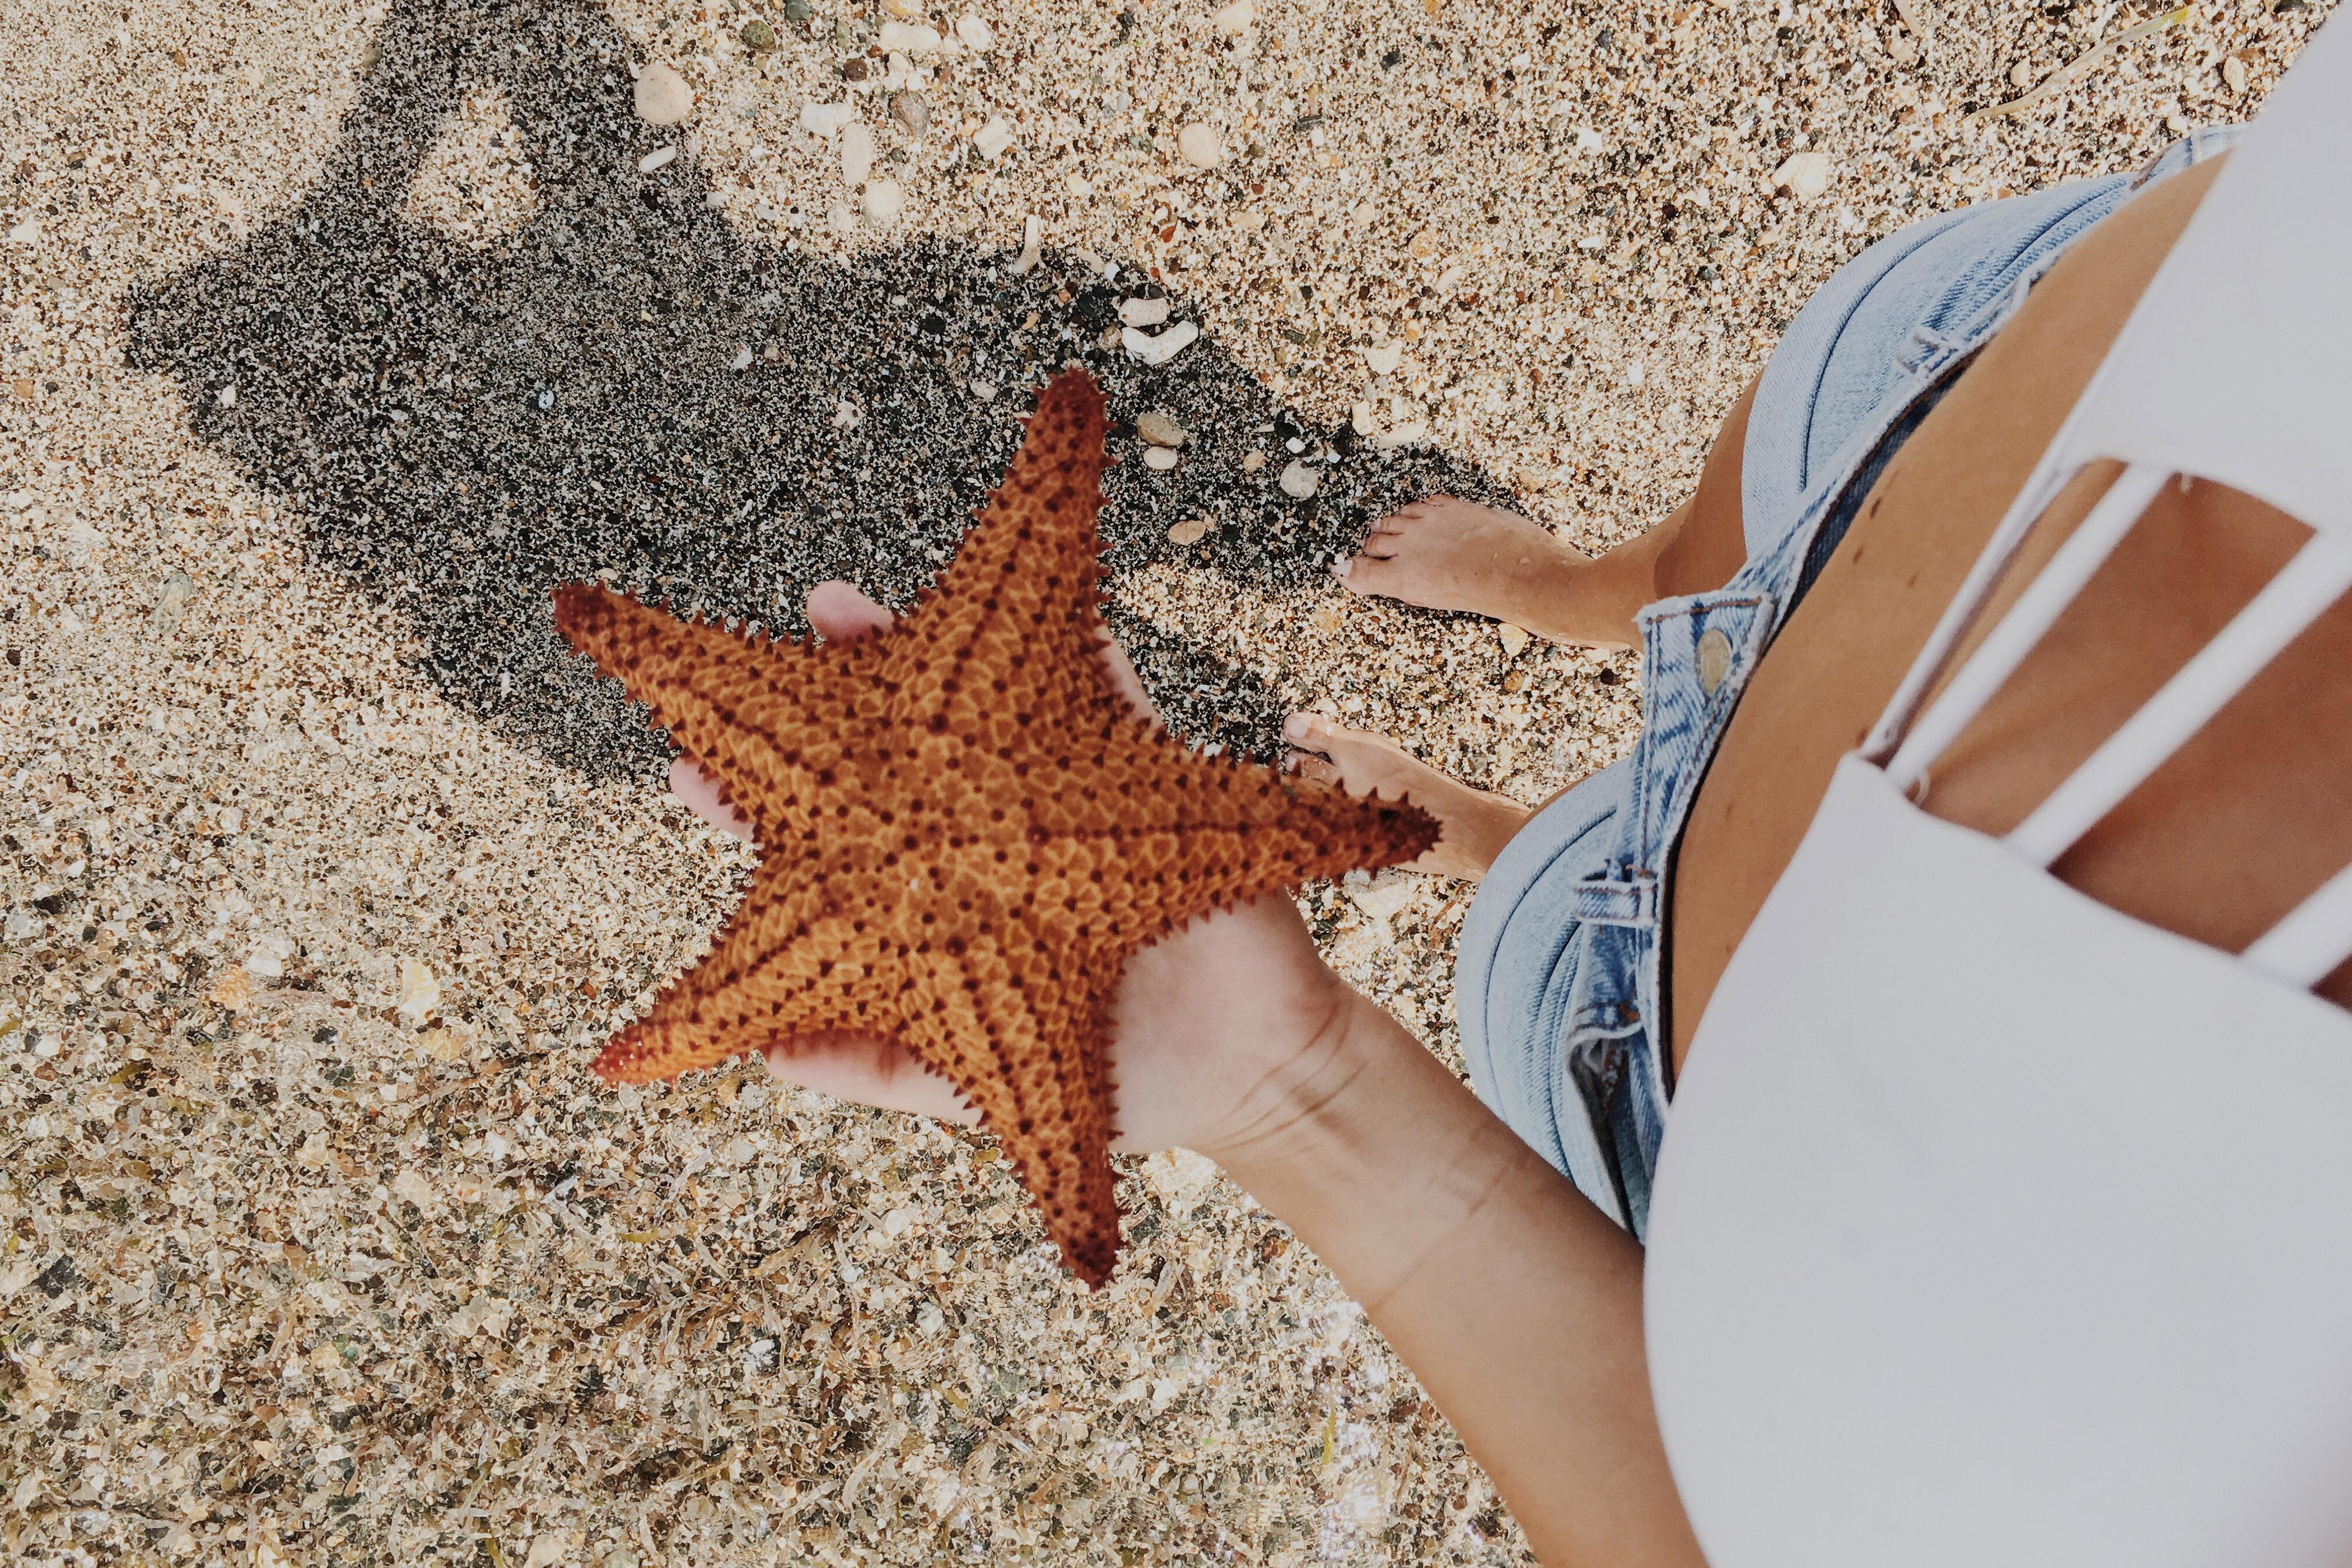
starfish, echinoderm, sand, marine invertebrates, invertebrate, organism, vacation, floor